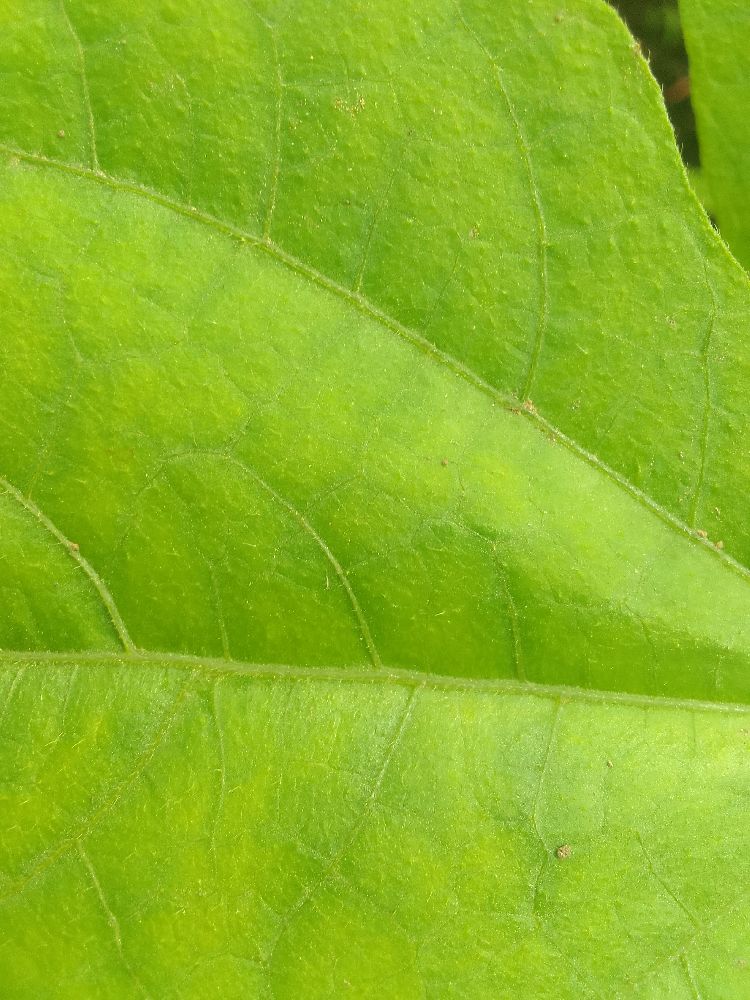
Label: healthy